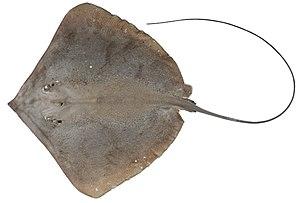
Himantura est un genre de raies que l'on rencontre principalement en Asie, et vivant en eaux douces ou salées.